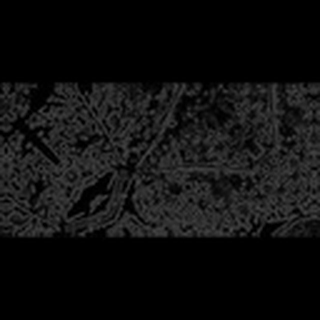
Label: cotton_aphids